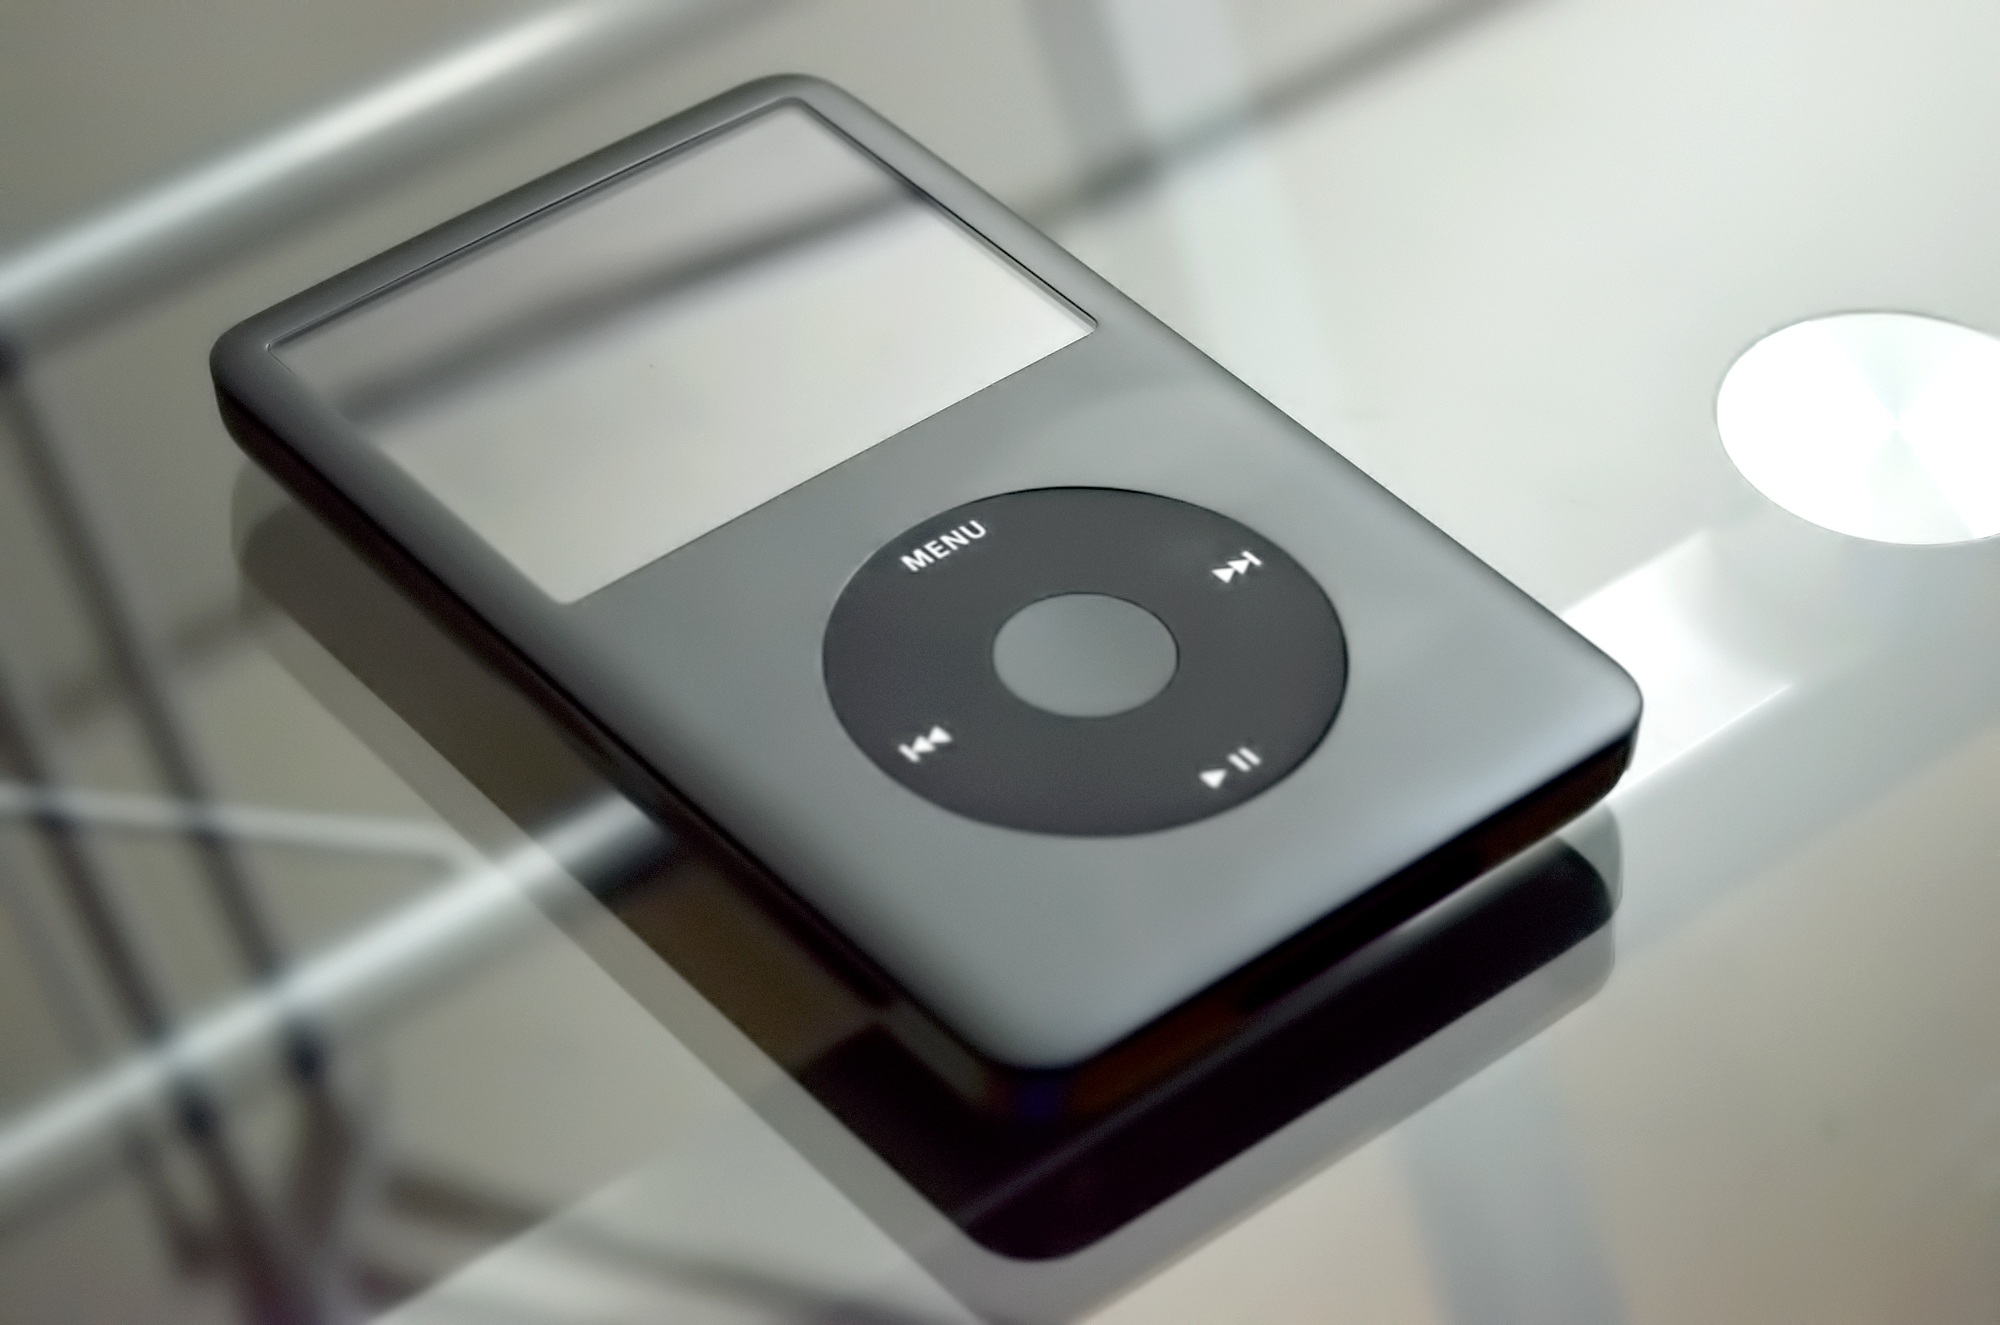
apple, music, technology, equipment, player, dj, stereo, product, electronics, audio, headphones, sound, listen, multimedia, enjoy, ipod, earphones, mp3, songs, voice, portable media player, media player